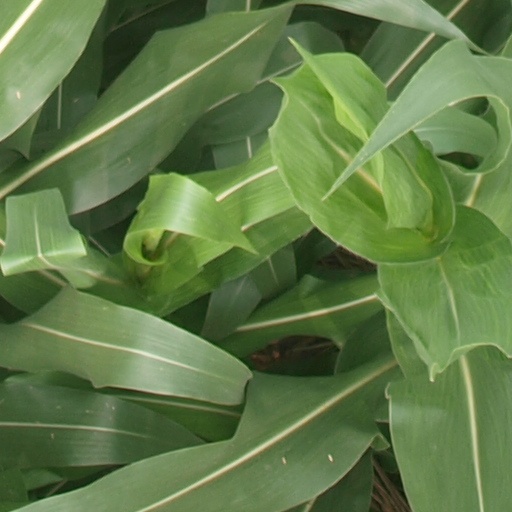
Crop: maize; corn